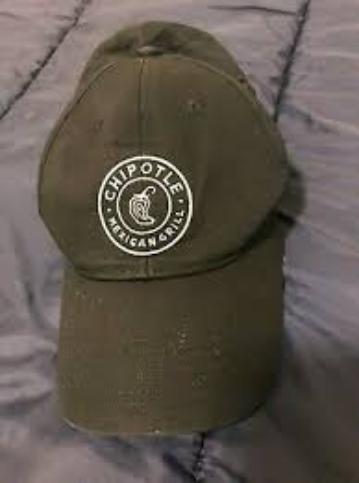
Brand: Chipotle Mexican Grill-2
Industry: Clothes